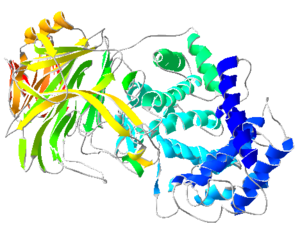
Les hyaluronidases sont des hydrolases qui dégradent les acides hyaluroniques.